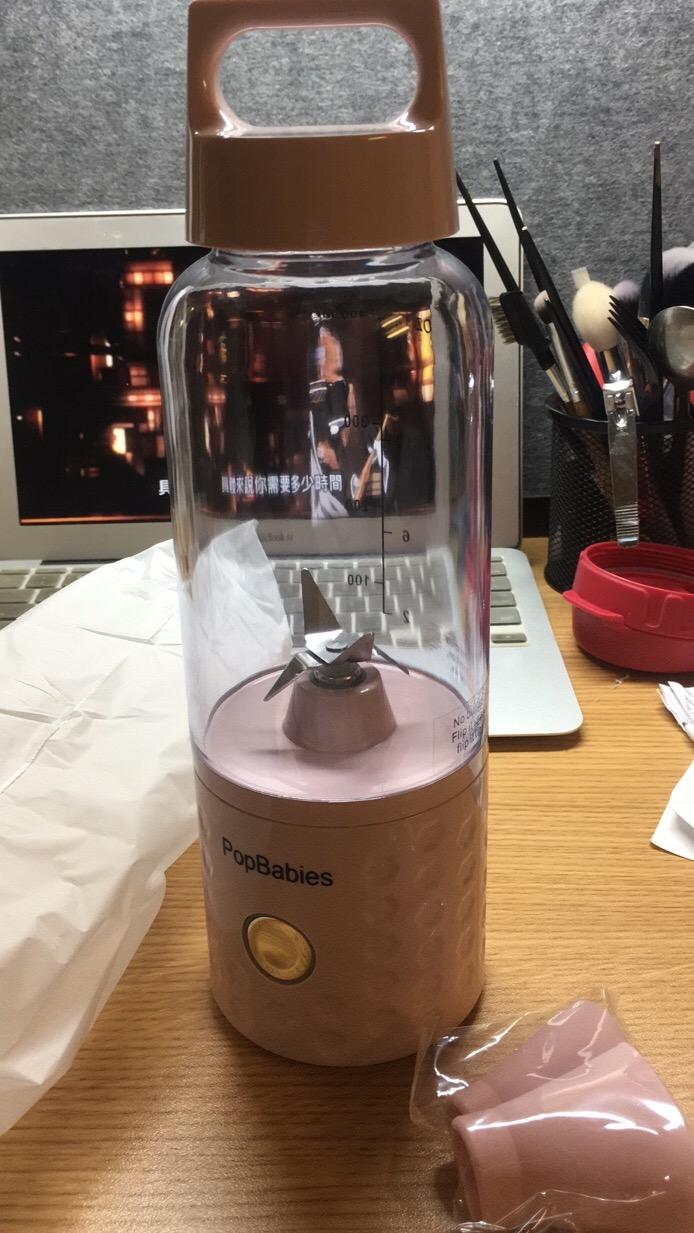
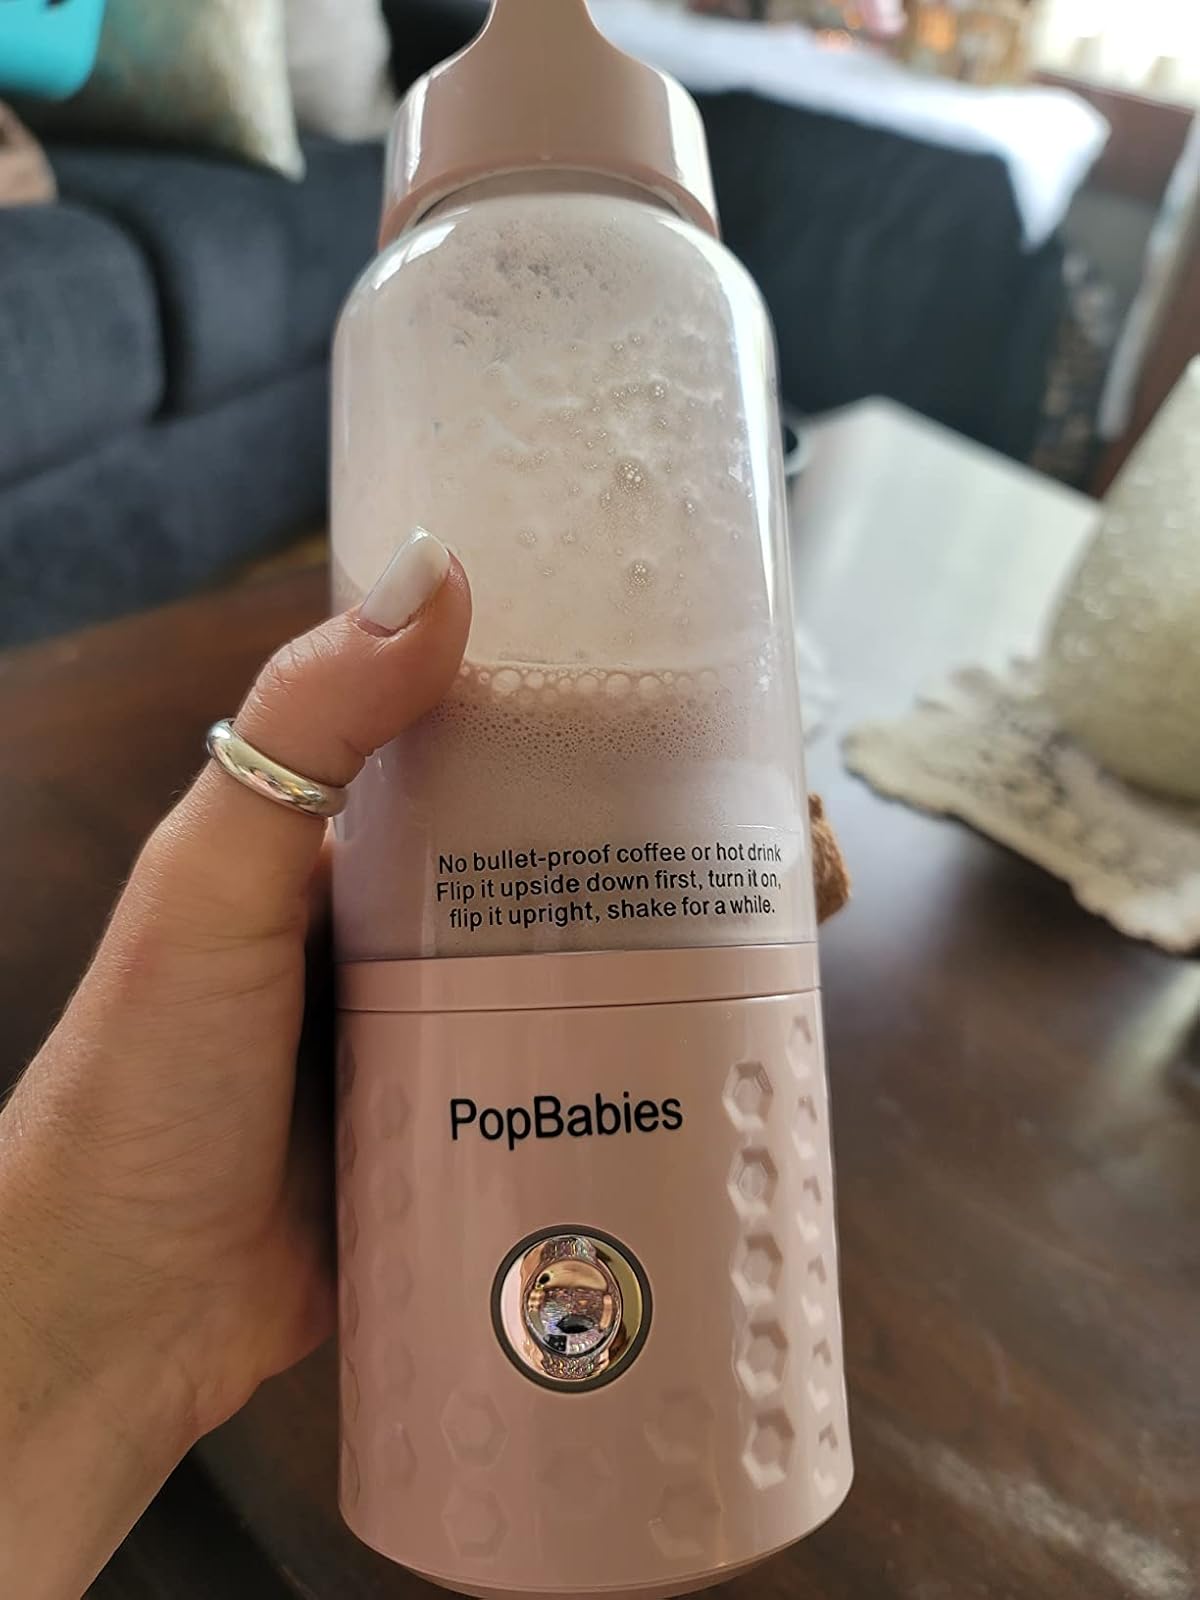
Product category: items_blender
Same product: yes